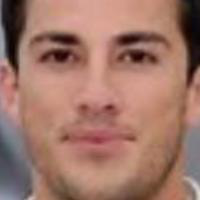
Age group: age 21-30